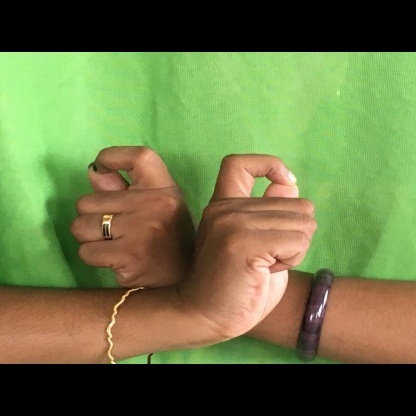
Mudra: Berunda